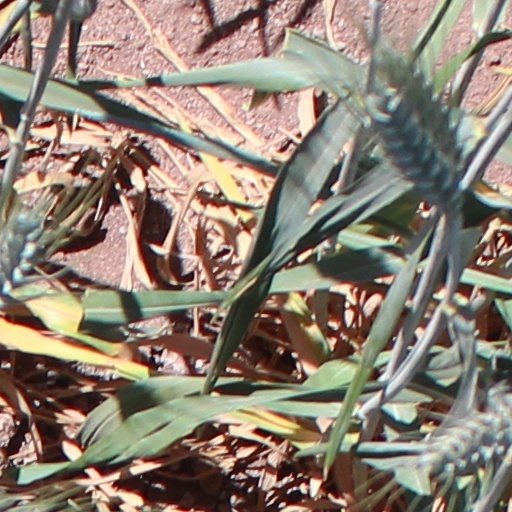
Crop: wheat